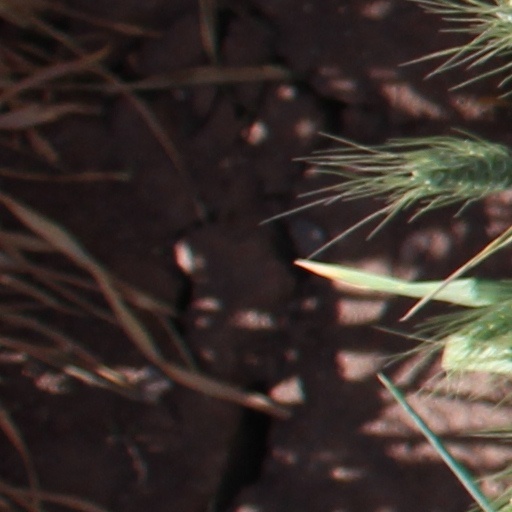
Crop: wheat